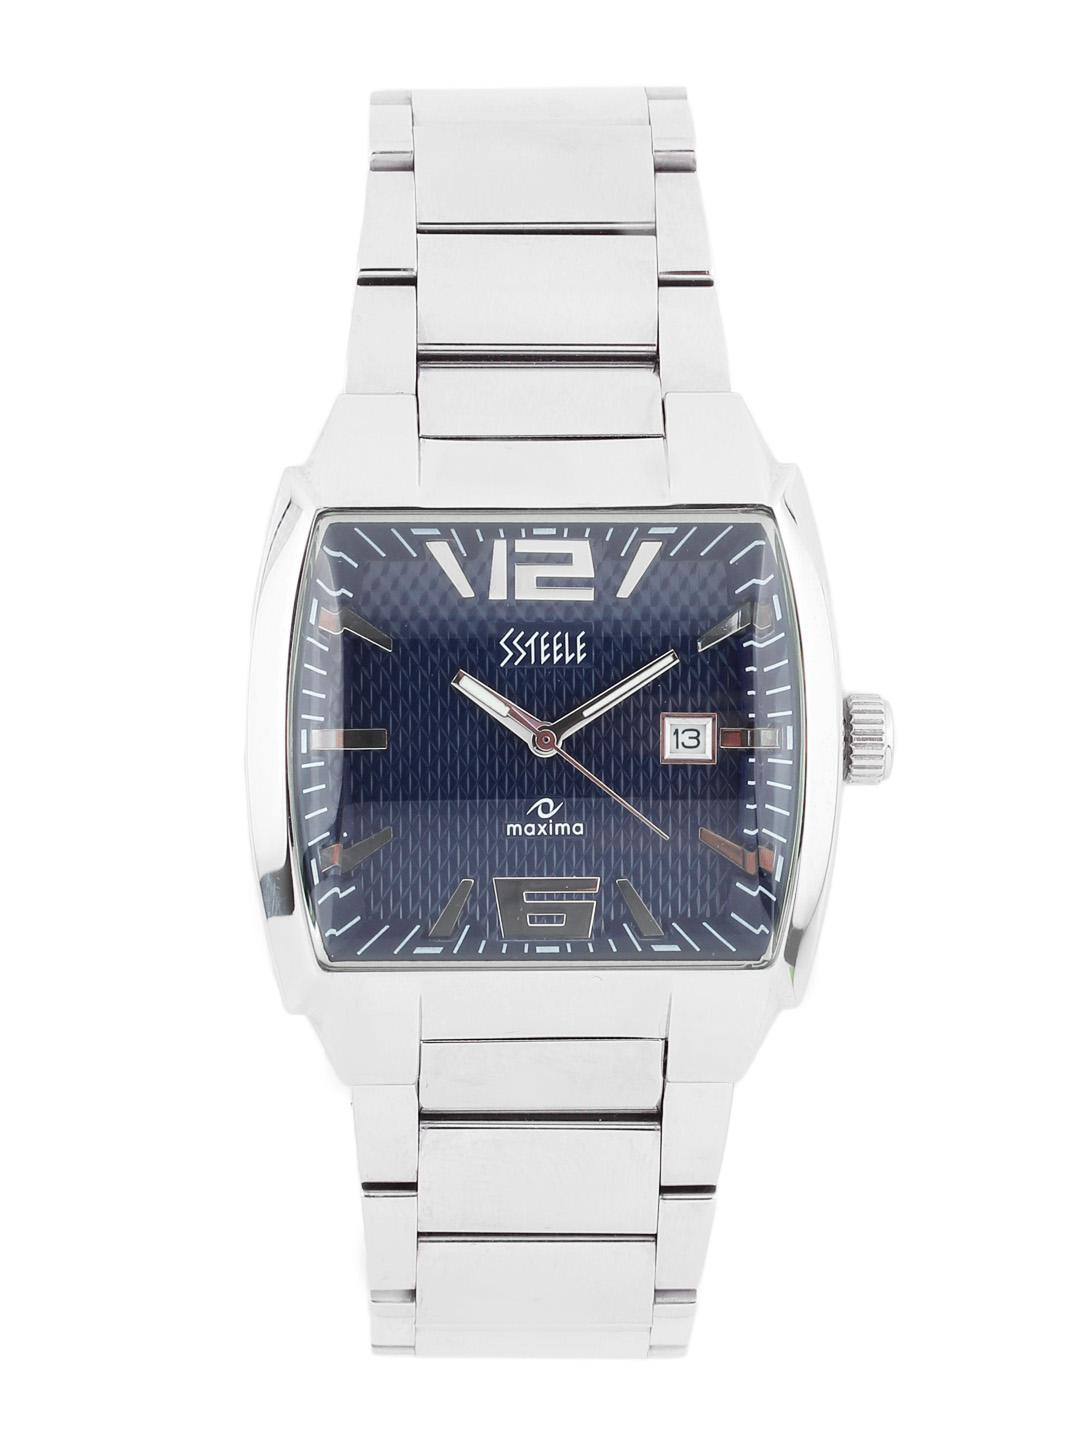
Maxima Men Blue Dial Watch
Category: Accessories / Watches / Watches
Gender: Men
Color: Blue
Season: Winter 2016
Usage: Casual